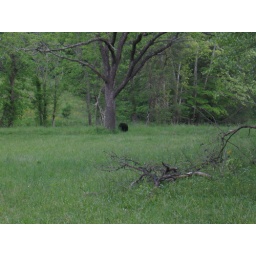
Male black bear by the tree